Bongbong Marcos

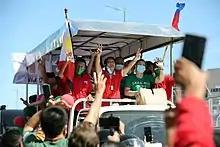
Marcos (center) and his running mate Sara Duterte during a grand caravan in Quezon City in December 2021

Marcos officially launched his campaign for president of the Philippines on October 5, 2021, through a video post on Facebook and YouTube. An interview with his wife Liza Marcos revealed that he decided to run for president while watching the film "Ant-Man", though Marcos admitted that he could not recall this moment. He ran under the banner of the Partido Federal ng Pilipinas party, assuming chairmanship of the party on the same day, while also being endorsed by his former party, the Kilusang Bagong Lipunan. Marcos filed his certificate of candidacy before the Commission on Elections the following day. On November 16, Marcos announced his running mate to be Davao City mayor Sara Duterte, daughter of President Rodrigo Duterte. Under the campaign theme of unity, Marcos and Duterte's alliance was given the name "UniTeam".